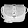
Label: Bag